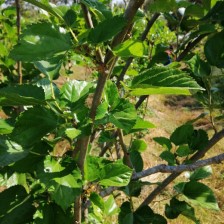
Variety: Buriram60